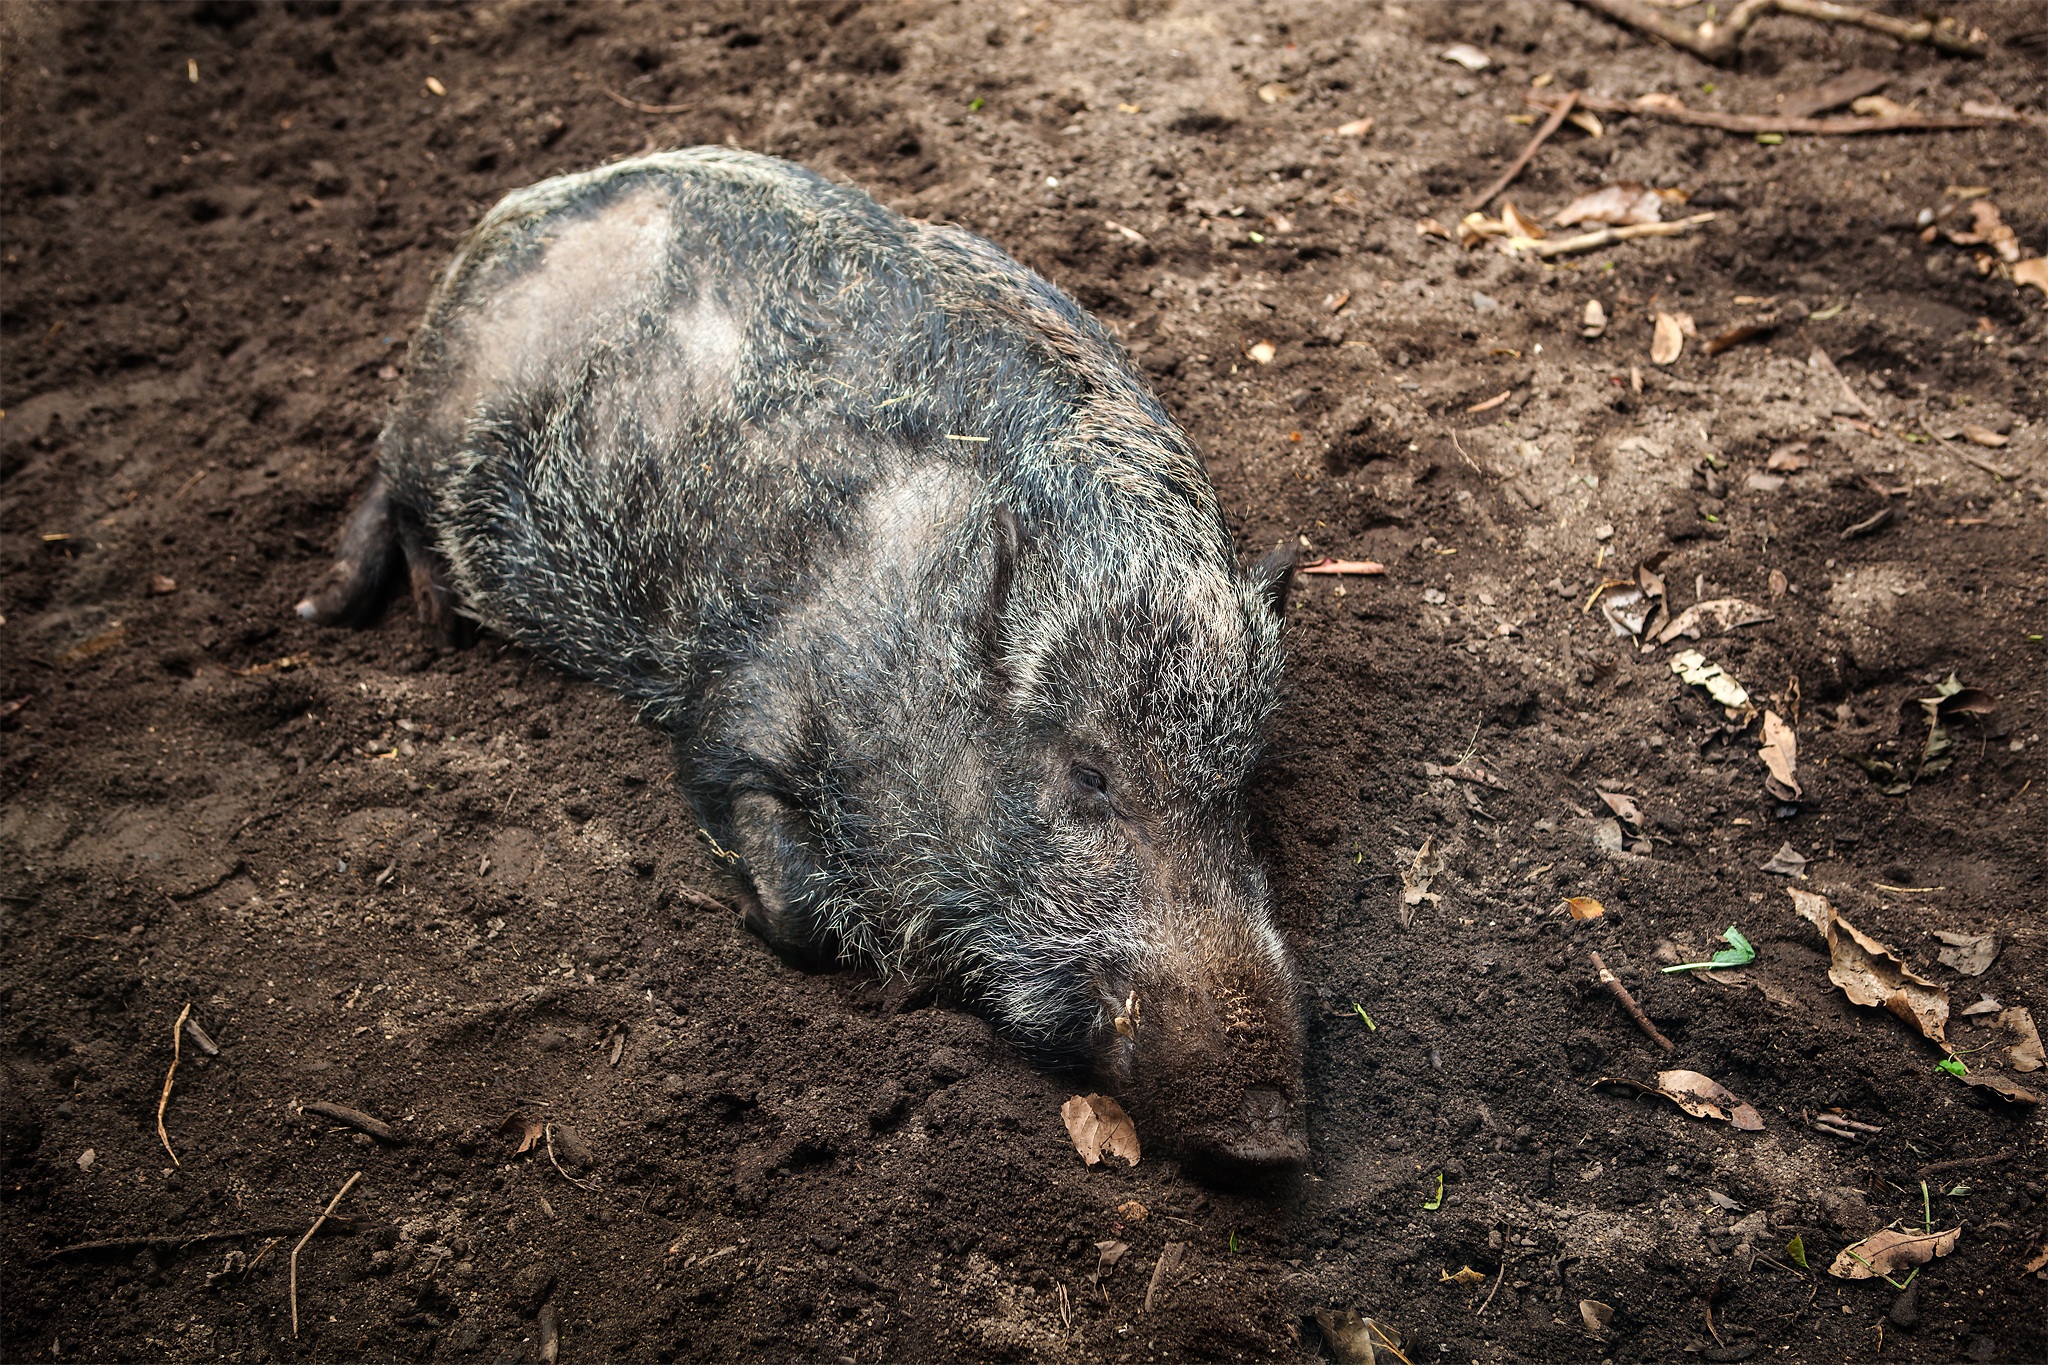
farm, animal, wildlife, zoo, mammal, fauna, vertebrate, pig, swine, wild boar, wild pig, domestic pig, pig like mammal, peccary